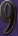
Number: 9